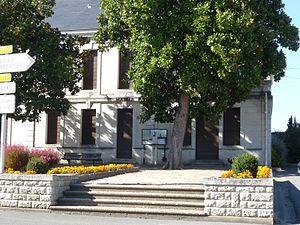
Mairie de Donnezac, Gironde, France
Donnezac est une commune du Sud-Ouest de la France, située dans le département de la Gironde en région Nouvelle-Aquitaine.